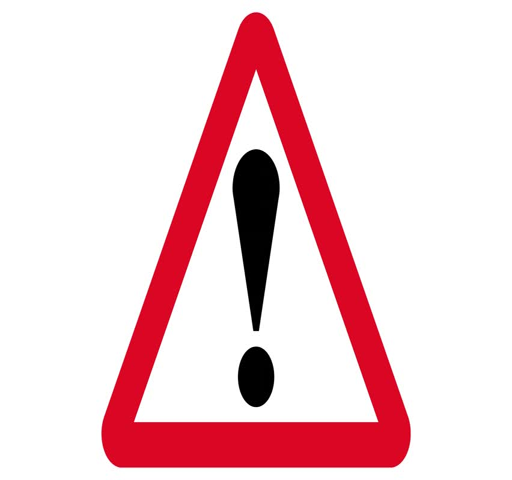
footage of a danger ahead traffic sign , the shot is coming into focus and goes again out of focus